Gallipoli campaign

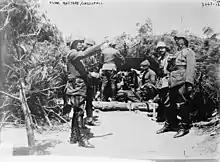
Esat Pasha delivering orders to the batteries at Anzac Cove

The Helles landing was made by the 29th Division (Major General Aylmer Hunter-Weston). The division landed on five beaches in an arc about the tip of the peninsula, named "S", "V", "W"', "X" and "Y" Beaches from east to west. On 1 May, the 29th Indian Brigade (including 1/6th Gurkha Rifles) landed, took and secured Sari Bair above the landing beaches and was joined by 1/5th Gurkha Rifles and 2/10th Gurkha Rifles; the Zion Mule Corps landed at Helles on 27 April. At "Y" Beach, during the first engagement, the First Battle of Krithia, the Allies landed unopposed and advanced inland. There were only a small number of defenders in the village but, lacking orders to exploit the position, the "Y" Beach commander withdrew his force to the beach. It was as close as the Allies ever came to capturing the village as the Ottomans brought up a battalion of the 25th Regiment, checking any further movement.